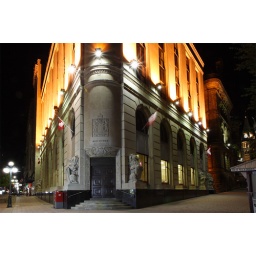
Post office building in downtown Ottawa